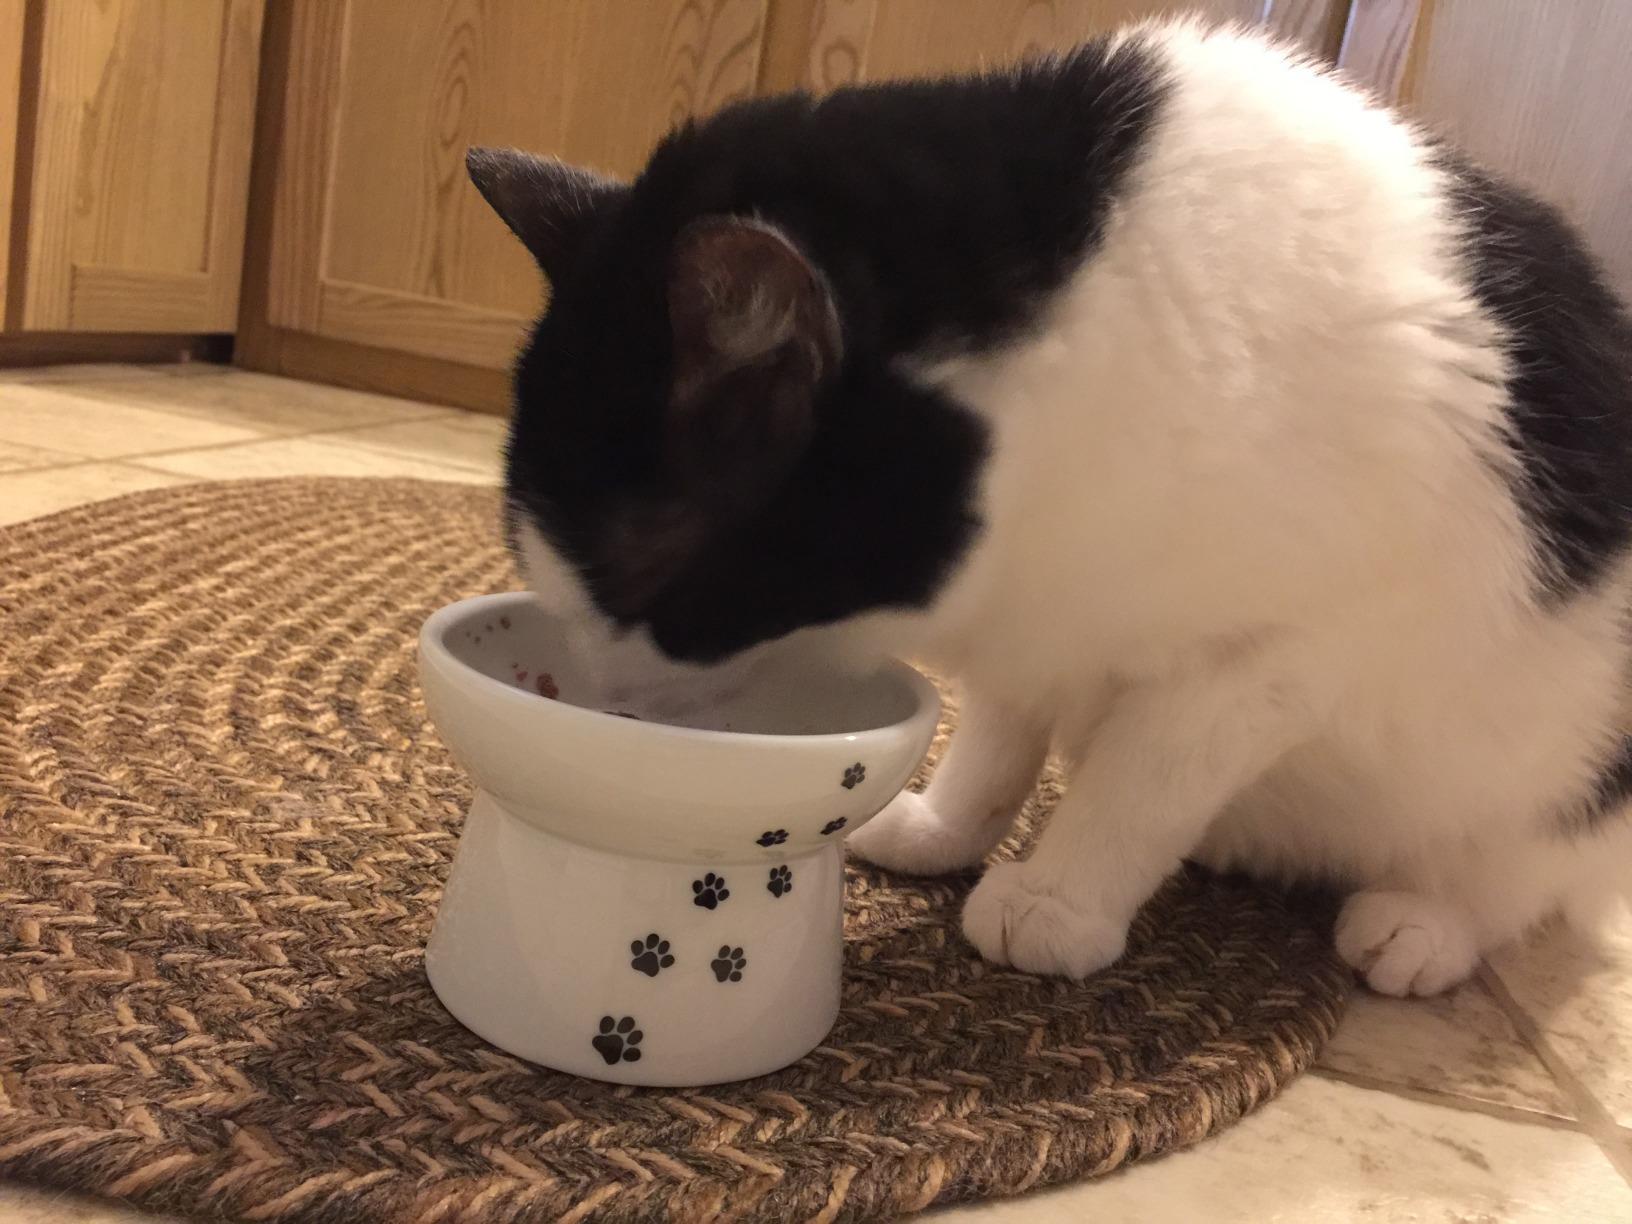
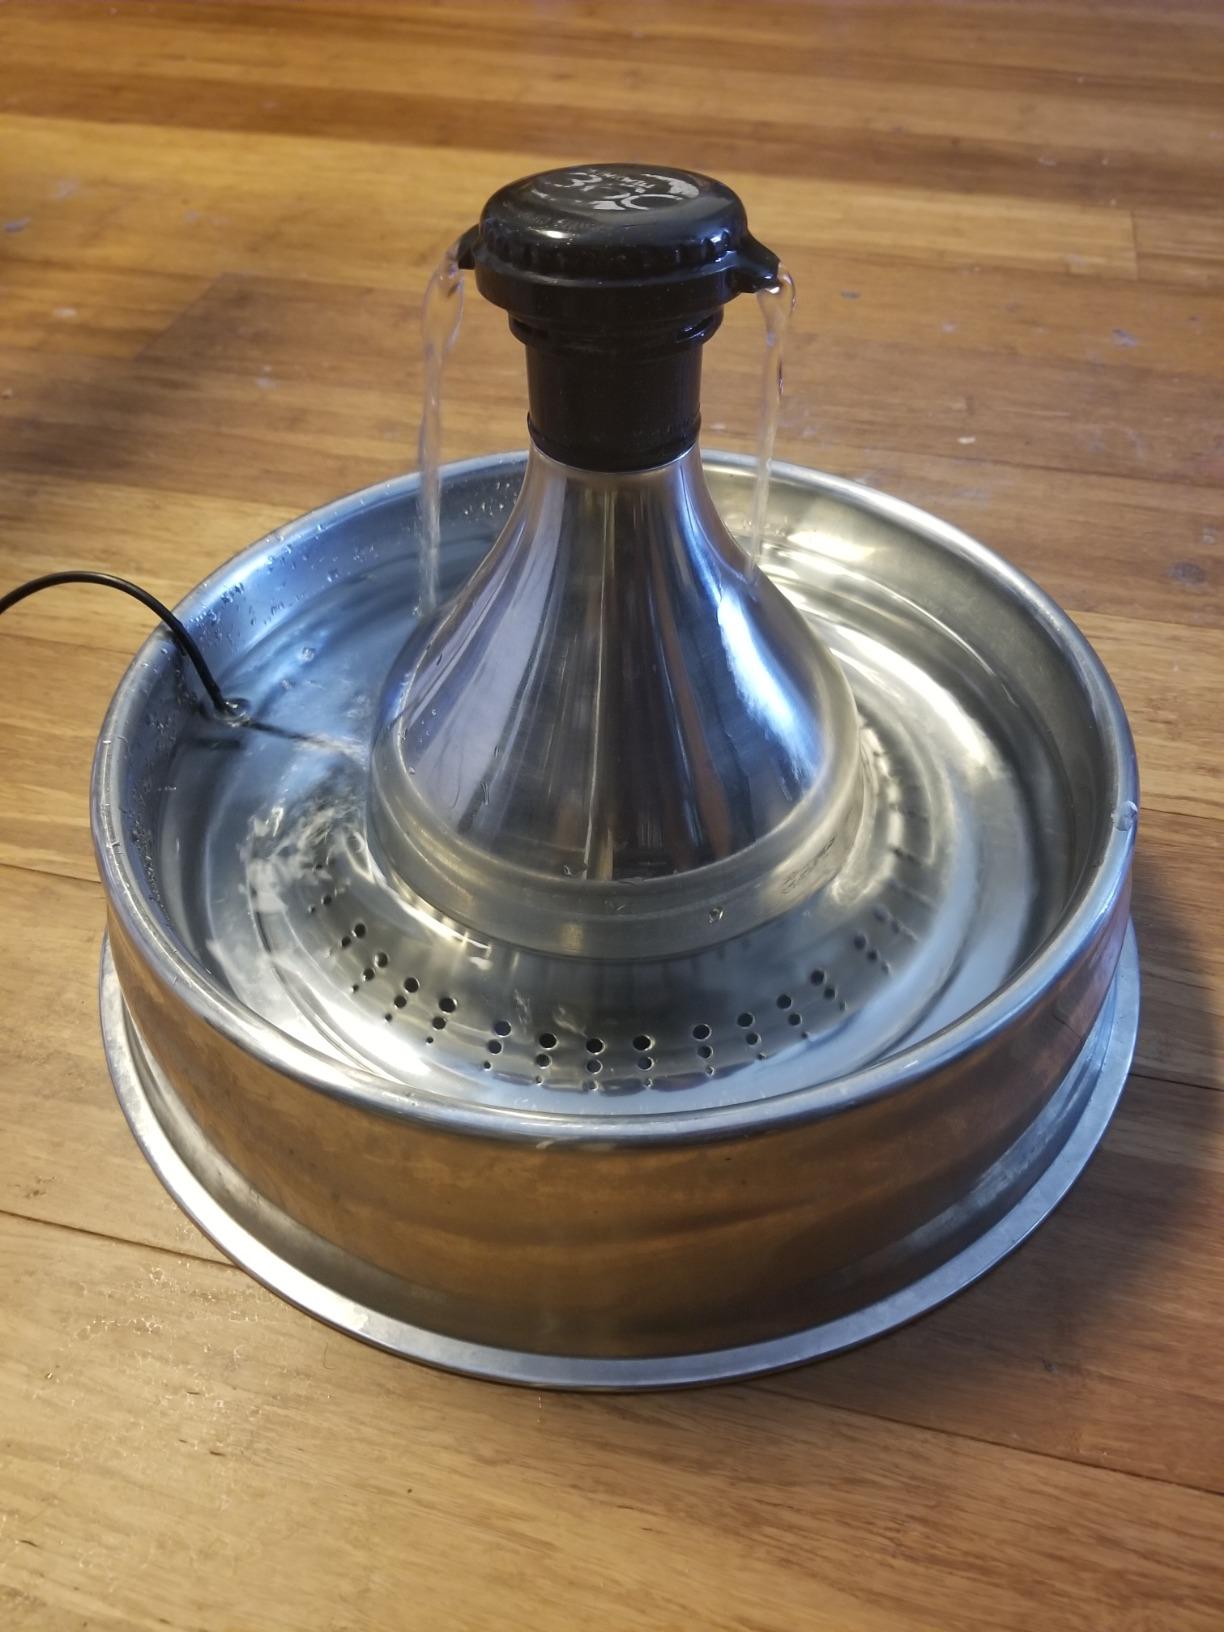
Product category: items_bowl
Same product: no